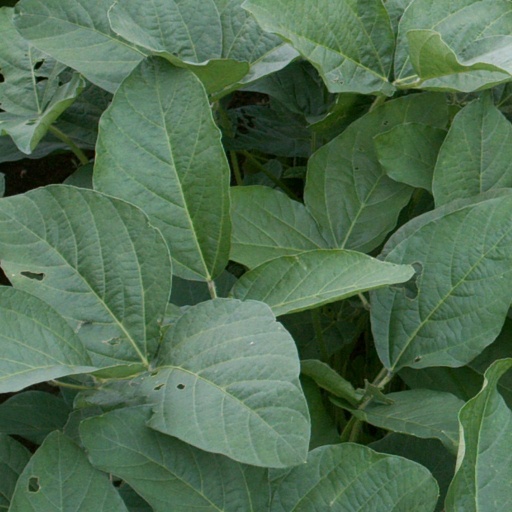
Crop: soybean